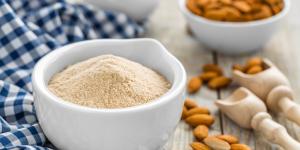
harina de almendra casera